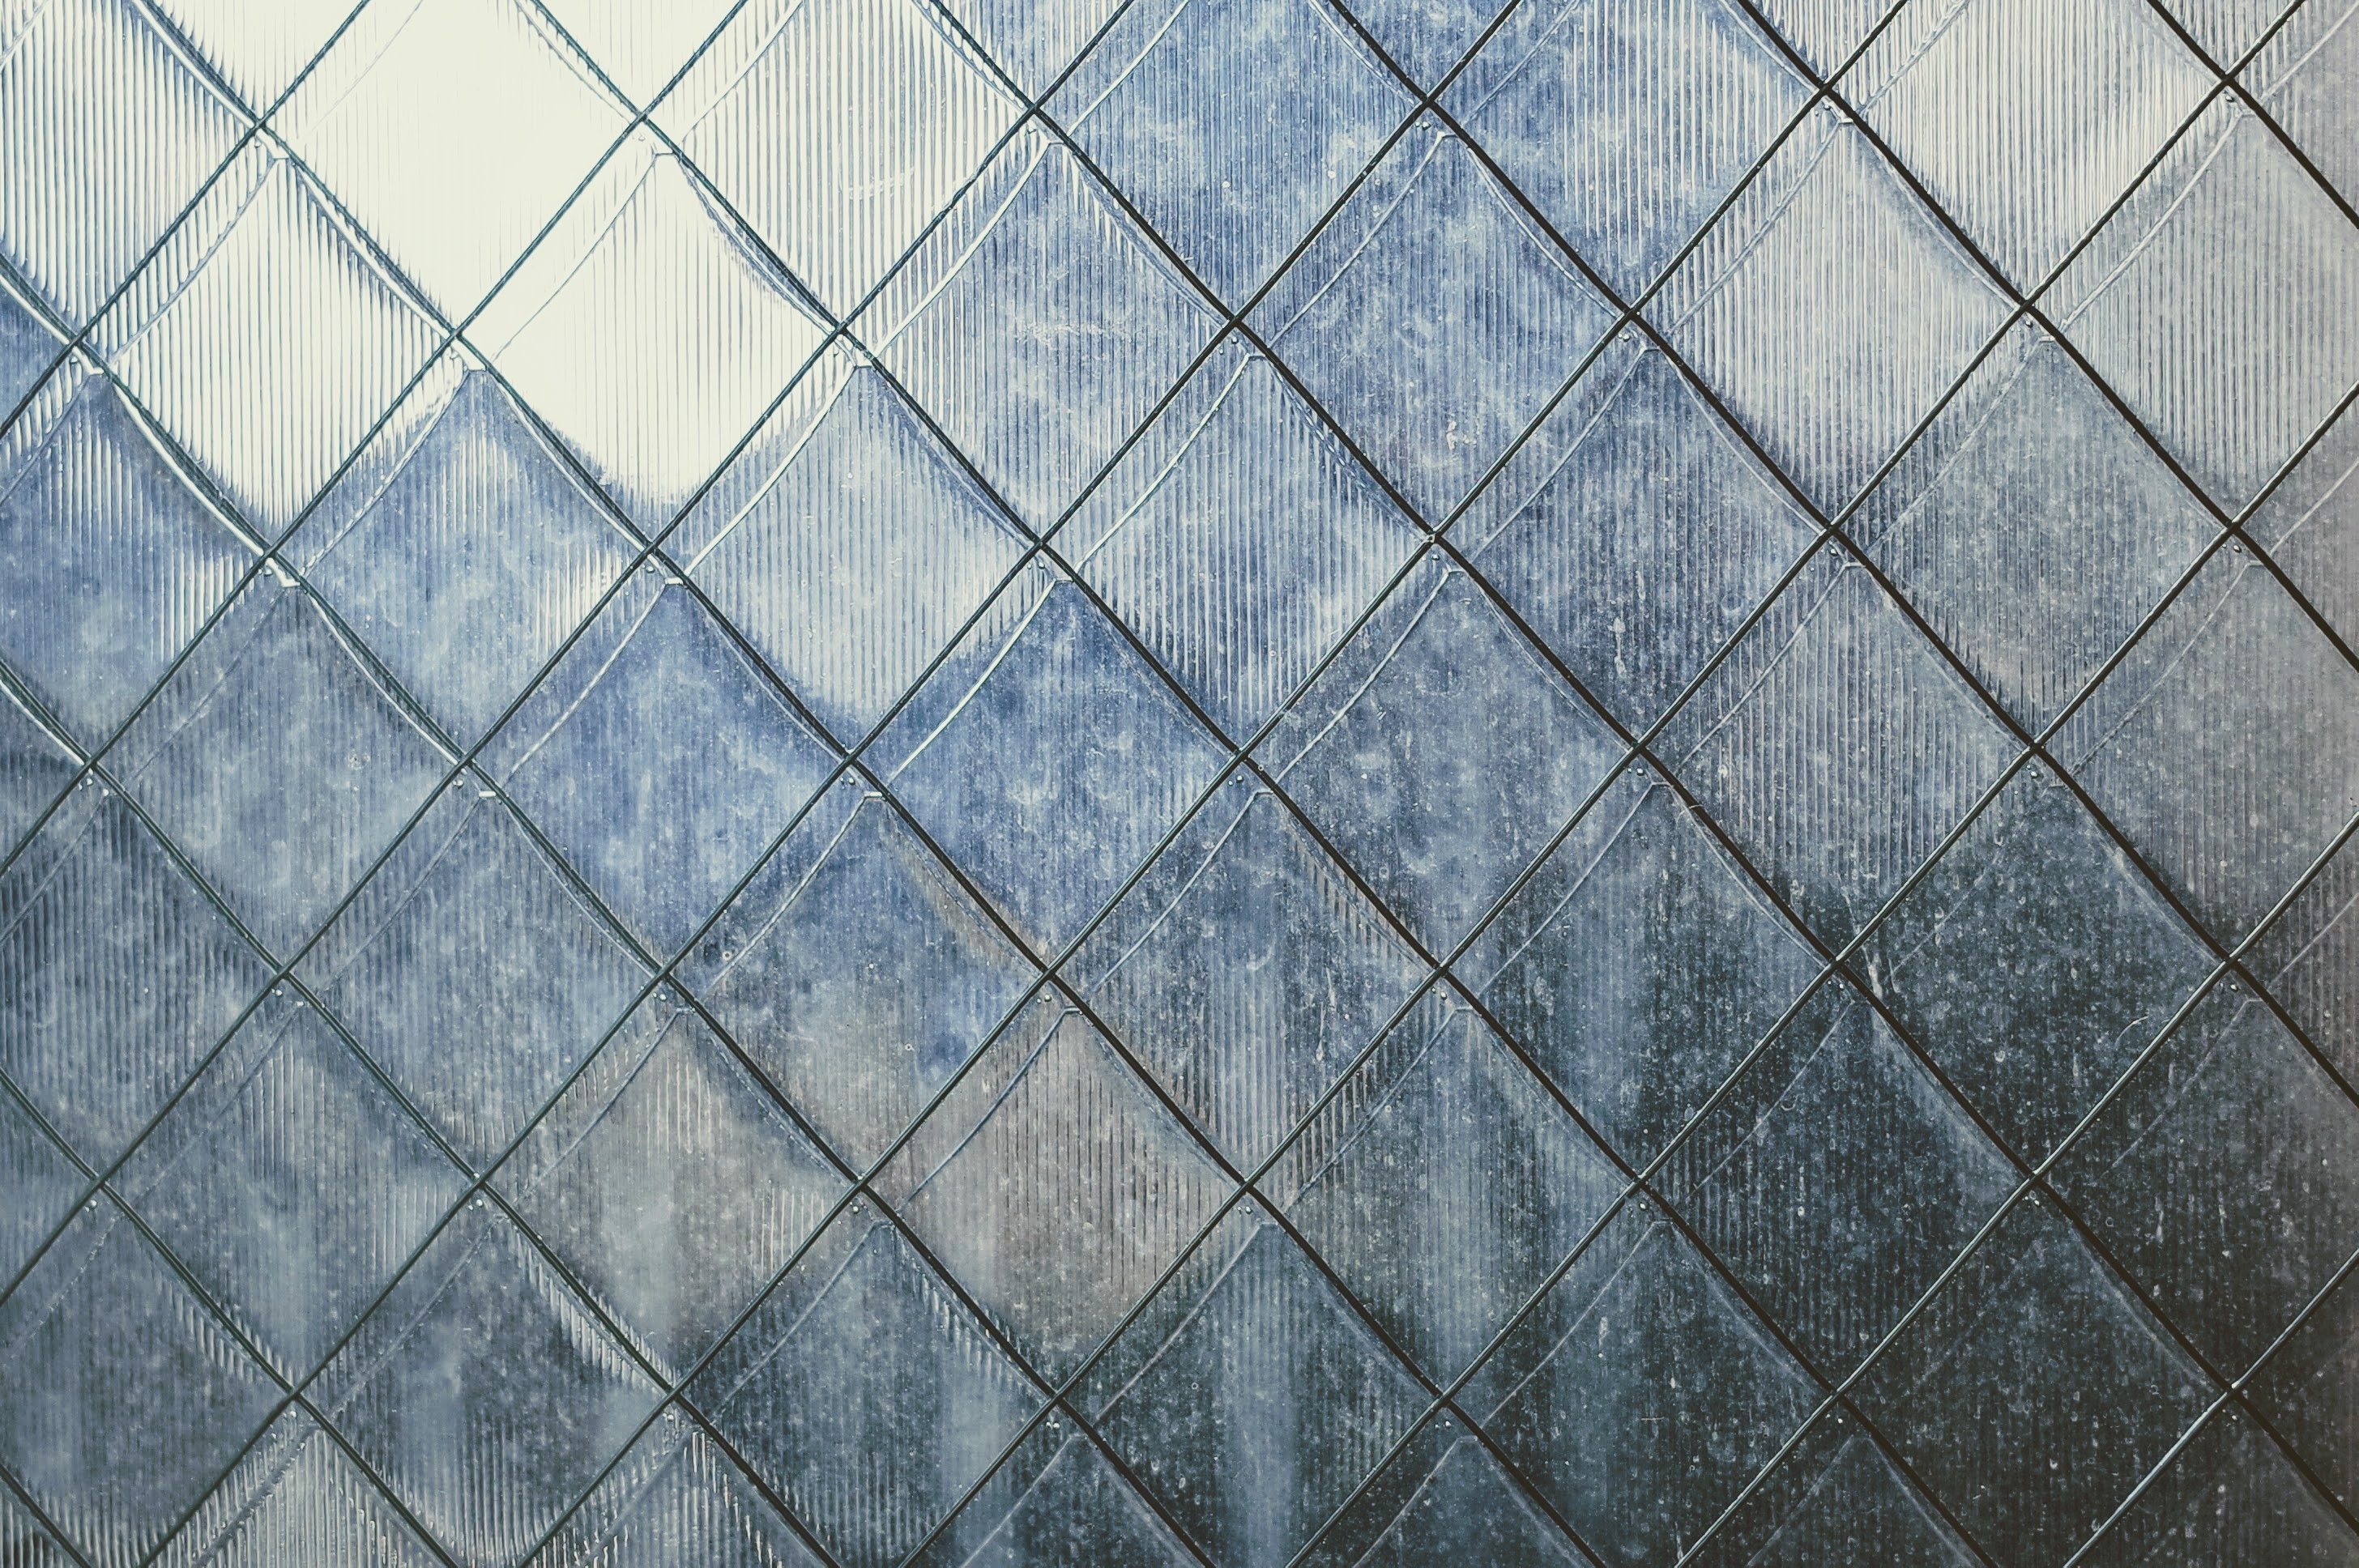
light, sunshine, texture, floor, window, glass, wall, pattern, line, color, tile, blue, material, circle, interior design, art, design, symmetry, shape, flooring, daylighting, road surface